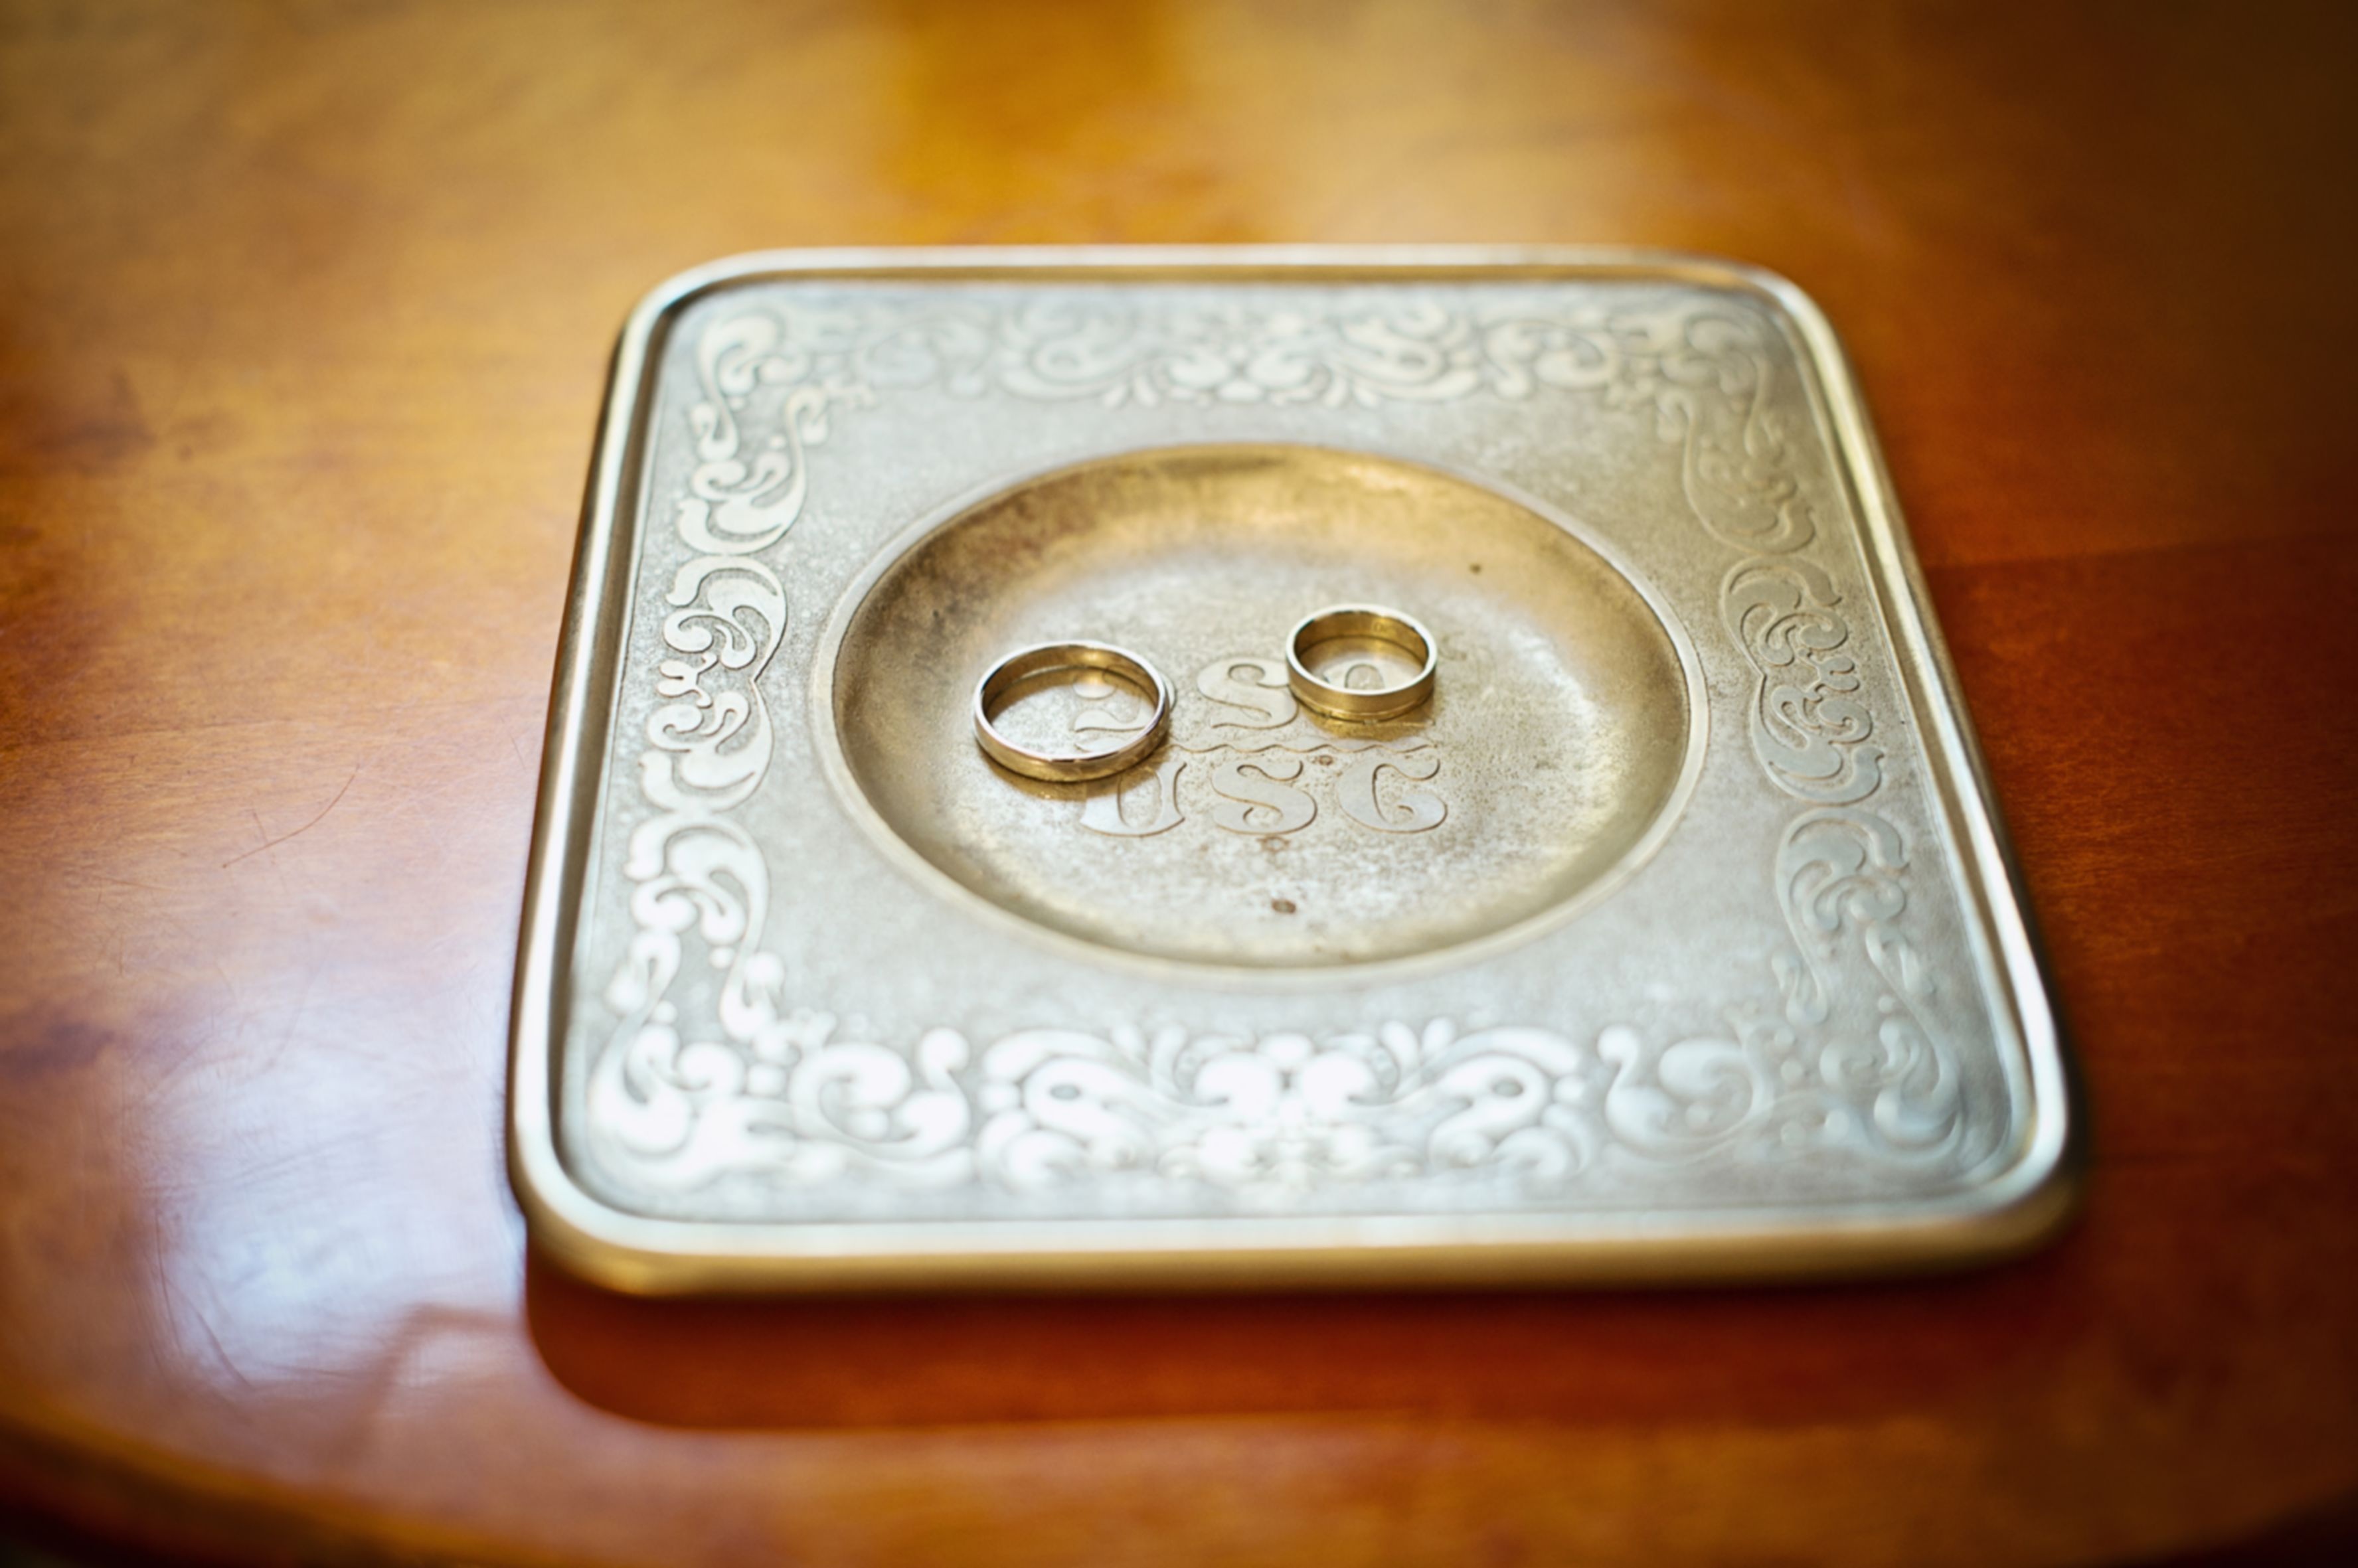
metal, money, wedding, material, jewellery, gold, silver, shape, wedding rings, fashion accessory, civil marriage